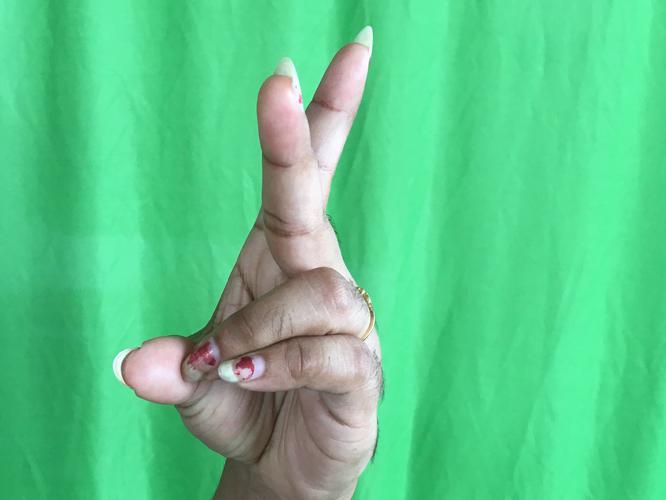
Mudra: Katrimukha
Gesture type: single_hand